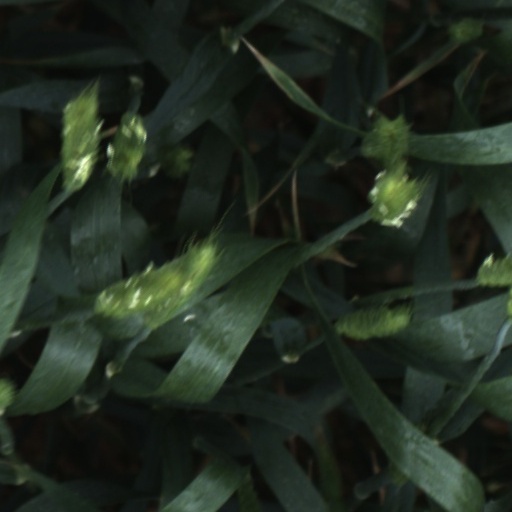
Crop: wheat